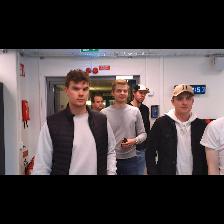
Label: Human